Fort Homer W. Hesterly Armory

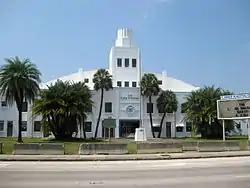

Fort Homer W. Hesterly is a historic building at 522 North Howard Avenue in the West Tampa section of Tampa, Florida. The building and adjacent support structures were originally constructed as a U.S. military facility to house units of both the Florida Army National Guard and the U.S. Army Reserve. The armory was built in the 1930s under Franklin Delano Roosevelt's New Deal and dedicated the day after the Pearl Harbor attack. The National Guard used the armory until 2005.